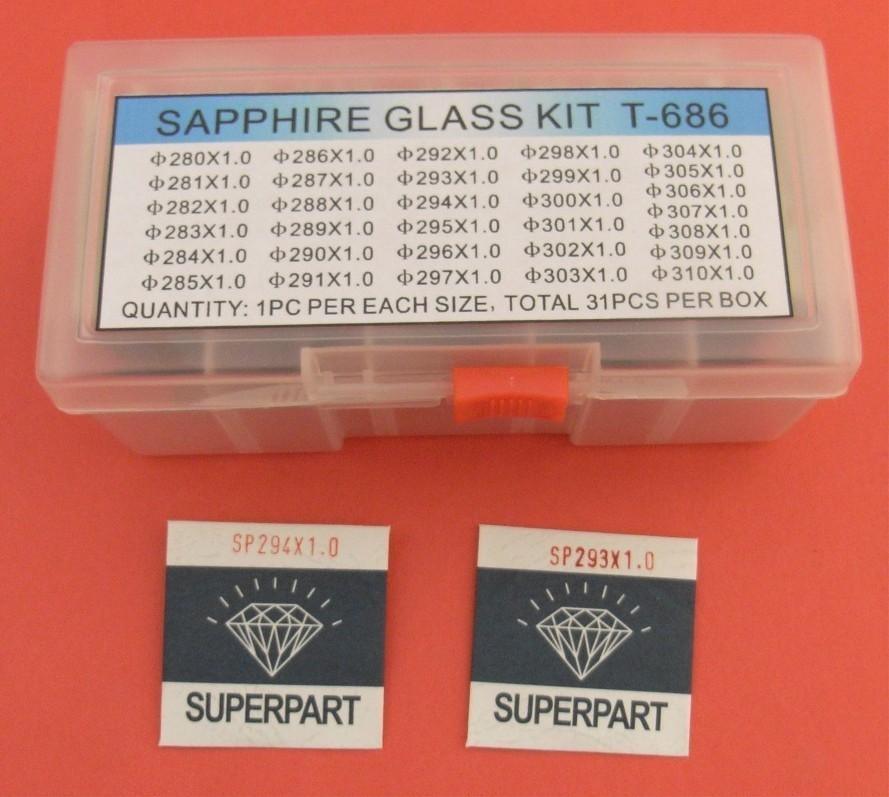
SAPPHIRE 1.0MM FLAT ROUND 28.0-31.0 KIT-31
Glass Kit, Sapphire, Flat Round, Polished, Thickness 1.0 mm, Diameter 28.0-31.0 mm 0.1 mm Increment, 1 Pc/Size, Total 31 Pcs 31 Different Size Sapphire 1.0mm Flat Round Glass Packed In A Plastic Box Sizes From 28.0, 28.1, 28.2¡K 30.8, 30.9 & 31.0mm By 0.1mm Increment Each 1Pc, Total 31 Sizes And 31Pcs Box Size : 16.5X7.5X6.5 cm Refill Available : Gs-Frf280X1.0 By Delta Link *Pictures are for refrence only, please refer to the descriptions for actual specifications
Brand: DELTALINK
Category: Arts & Entertainment > Hobbies & Creative Arts > Arts & Crafts > Art & Crafting Materials > Embellishments & Trims > Loose Stones > Glass Stones